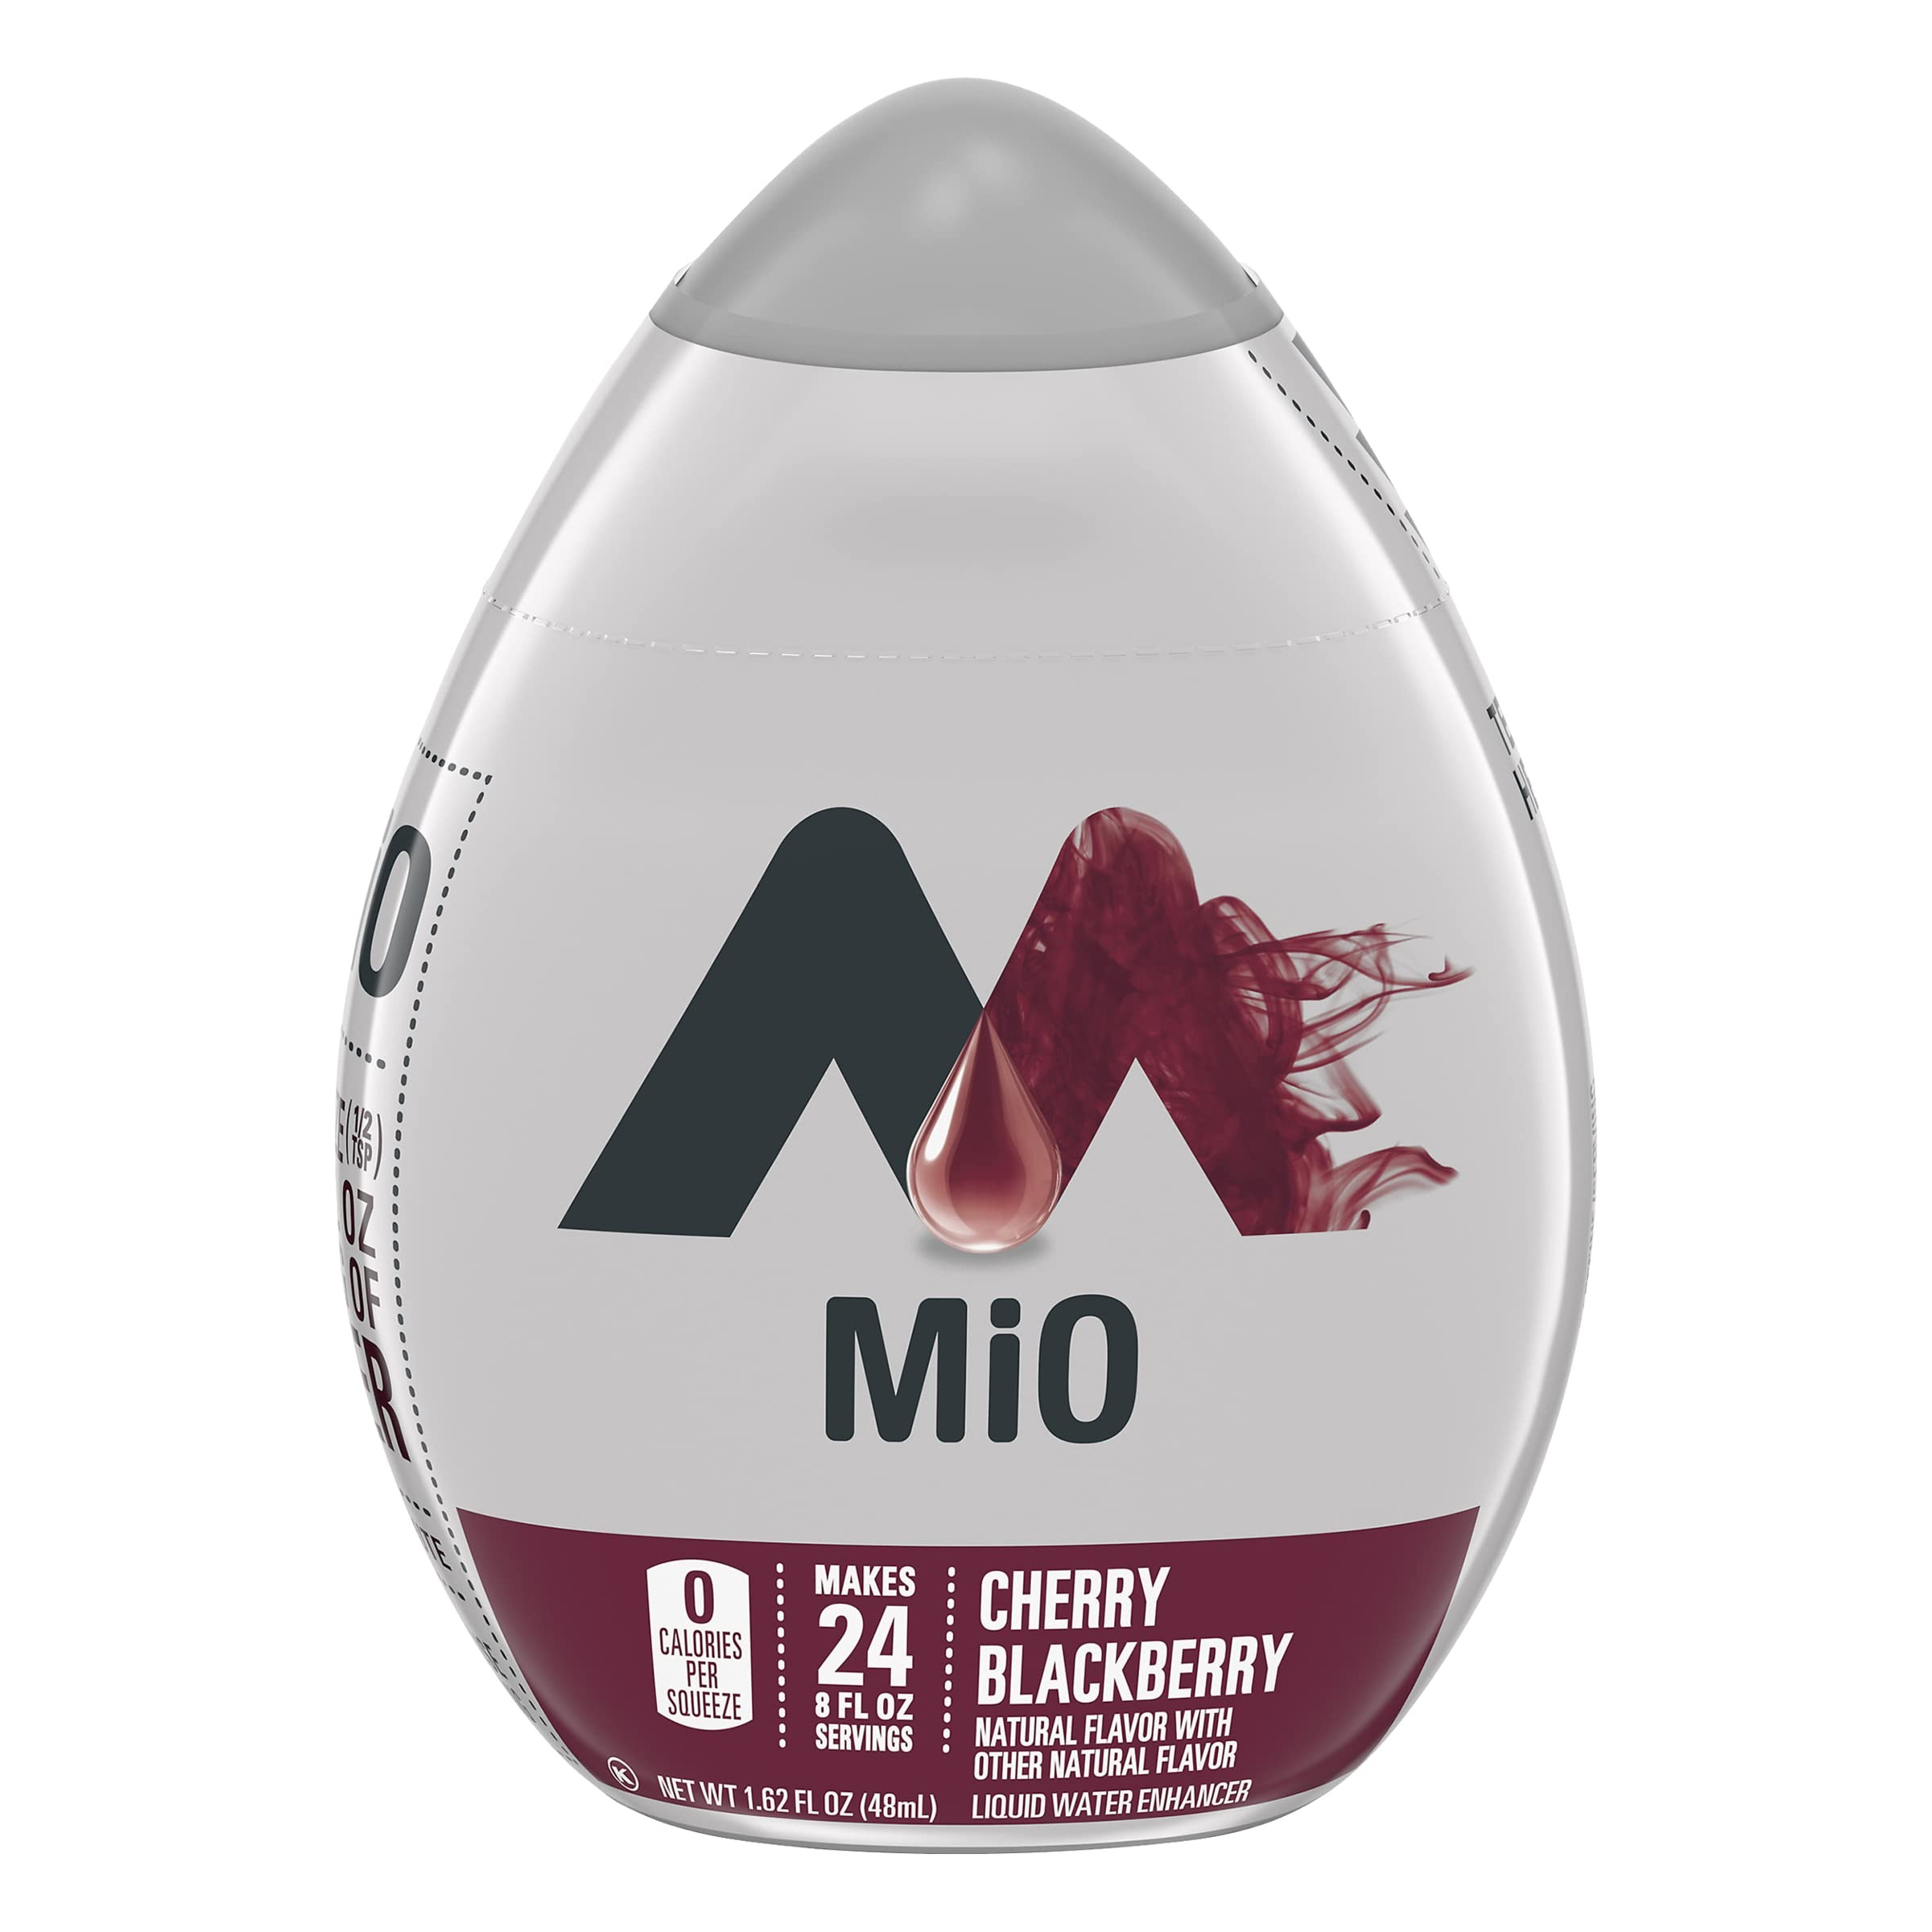
Item Name: Mio Liquid Water Enhancer, Cherry Blackberry, 1.62 OZ, 5-Pack
Bullet Point 1: MiO is a first of its kind liquid water enhancer.
Bullet Point 2: MiO lets discerning consumers make drinks exactly as they like.
Bullet Point 3: Open the spill-proof lid and squeeze MiO (about 1/2 teaspoon) into your water.
Bullet Point 4: MiO is made with the highest quality ingredients and natural flavors.
Bullet Point 5: Each squeeze gives your water flavor the way you want it.
Product Description: Try each flavor on its own, or mix and match them for a truly one-of-a-kind flavor explosion. MiO is a first of its kind liquid water enhancer. Available in multiple flavors and three categories, MiO lets discerning consumers make drinks exactly as they like, so one can enjoy a customized beverage each and every time.
Value: 8.1
Unit: Fl Oz

Price: 3.49